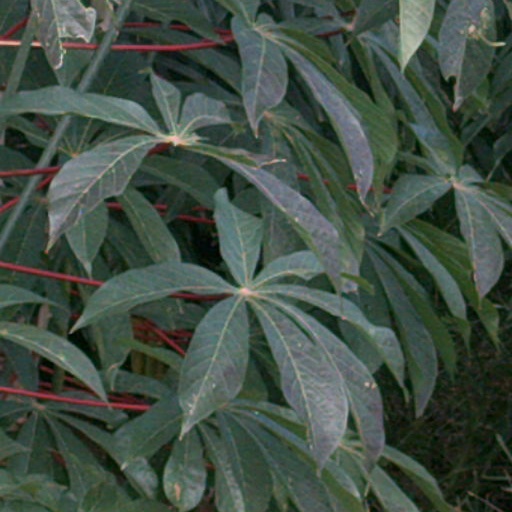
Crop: cassava